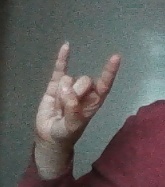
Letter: la